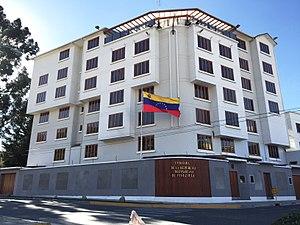
Voici les représentations diplomatiques du Venezuela à l'étranger: